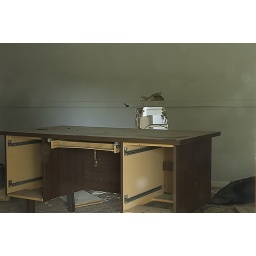
desk in house